Eusebi Güell

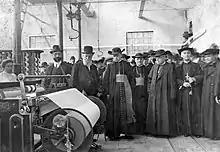
A visit to Colònia Güell in 1910 by the Bishops of Barcelona, Tarragona, Lleida, Vic and Valencia accompanied by Count Güell

In 1890, Güell moved his textile factory from Sants to Santa Coloma de Cervello, south of Barcelona. There he established a worker's colony along the lines of the British worker's colonies which had been built in the late nineteenth century. The colony or village at Santa Coloma, now known as Colonia Güell, was built with high socialist ideals; homes with larger than average rooms, wide windows and good ventilation so that the textile workers and their families could enjoy comfortable living conditions. The village was to be relatively self-contained and included shops, cafes, a theatre, library and a school (only for boys).